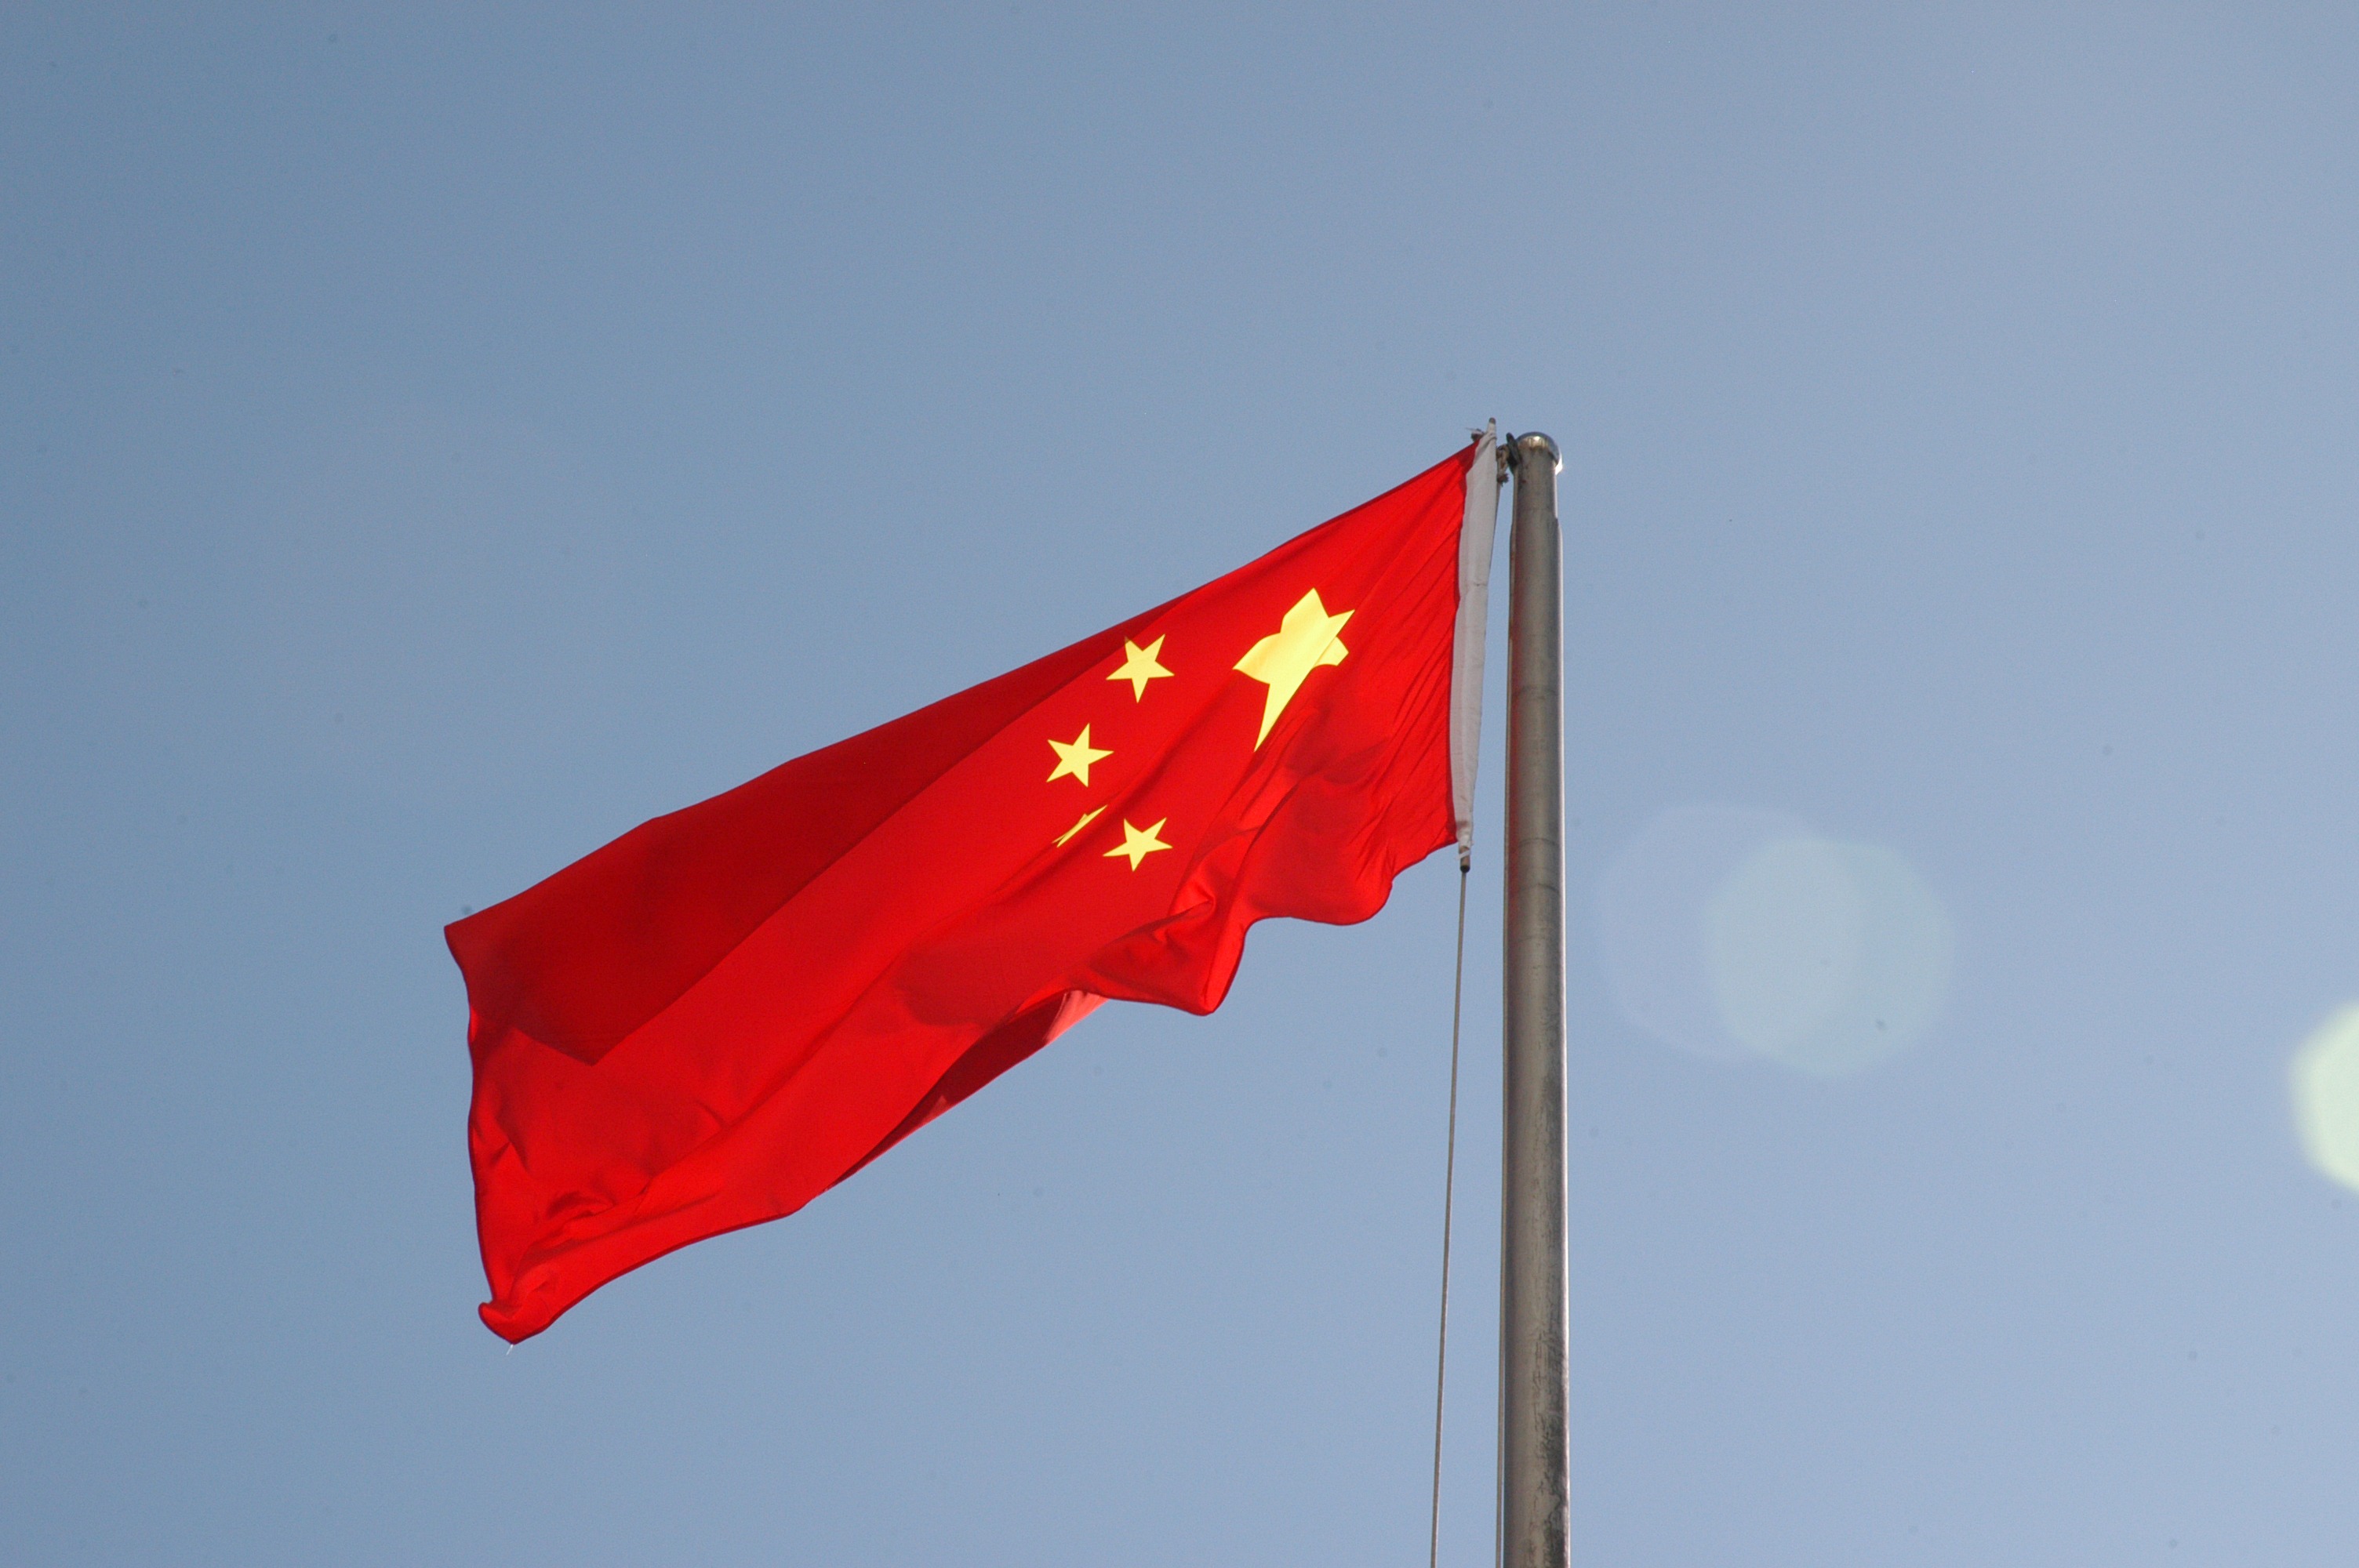
sky, country, travel, asian, chinese, red, symbol, banner, flag, asia, tourism, emblem, patriotism, culture, china, red flag, patriotic, ensign, flag of the united states, atmosphere of earth